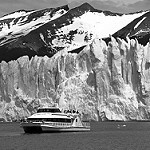
Label: B & W